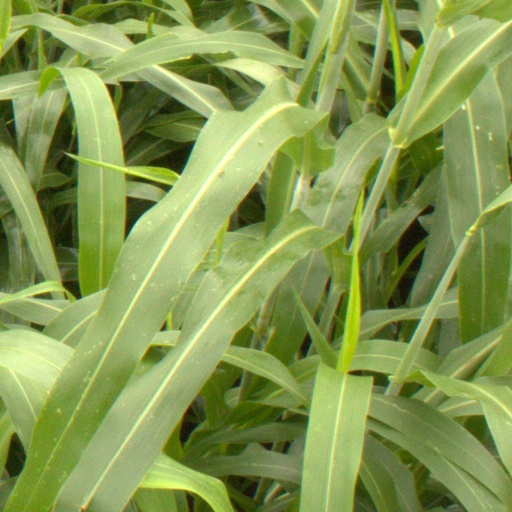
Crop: sorghum